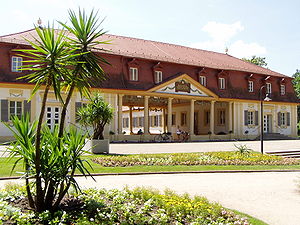
Bad Bocklet
Brunnenhalle (forside)
Bad Bocklet er en købstad og kurby i Landkreis Landkreis Bad Kissingen i Regierungsbezirk Unterfranken i den tyske delstat Bayern.